Abu Musab al-Barnawi

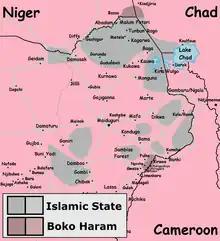
Areas under control of ISWAP and Boko Haram in 2022

Around mid-May 2021, ISWAP released an audio declaring that Abu Musab al-Barnawi had been reinstated by the IS central command as "caretaker" leader of ISWAP. With Abu Musab restored to overall command, ISWAP proceeded to overrun Sambisa Forest, inflicting a major defeat on the Shekau faction and resulting in Abubakar Shekau's death. Al-Barnawi consequently declared Boko Haram dissolved, and Shekau dead, condemning him as "someone who committed unimaginable terrorism". Soon after, ISWAP's structure was reformed, and Abu Musab was appointed head of the ISWAP's shura (a powerful consultative assembly) and commander of Sambisa Forest. According to the "Daily Trust" newspaper, he was killed in August 2021. Different accounts of his death circulated, alleging that he had either been killed by the Nigerian Army or as a result of inter-ISWAP power struggles. It was confirmed by ISWAP sources that Abu Musab had been wounded in a clash with Boko Haram loyalists around this time, though Islamic State members did not comment on the allegations of his death.